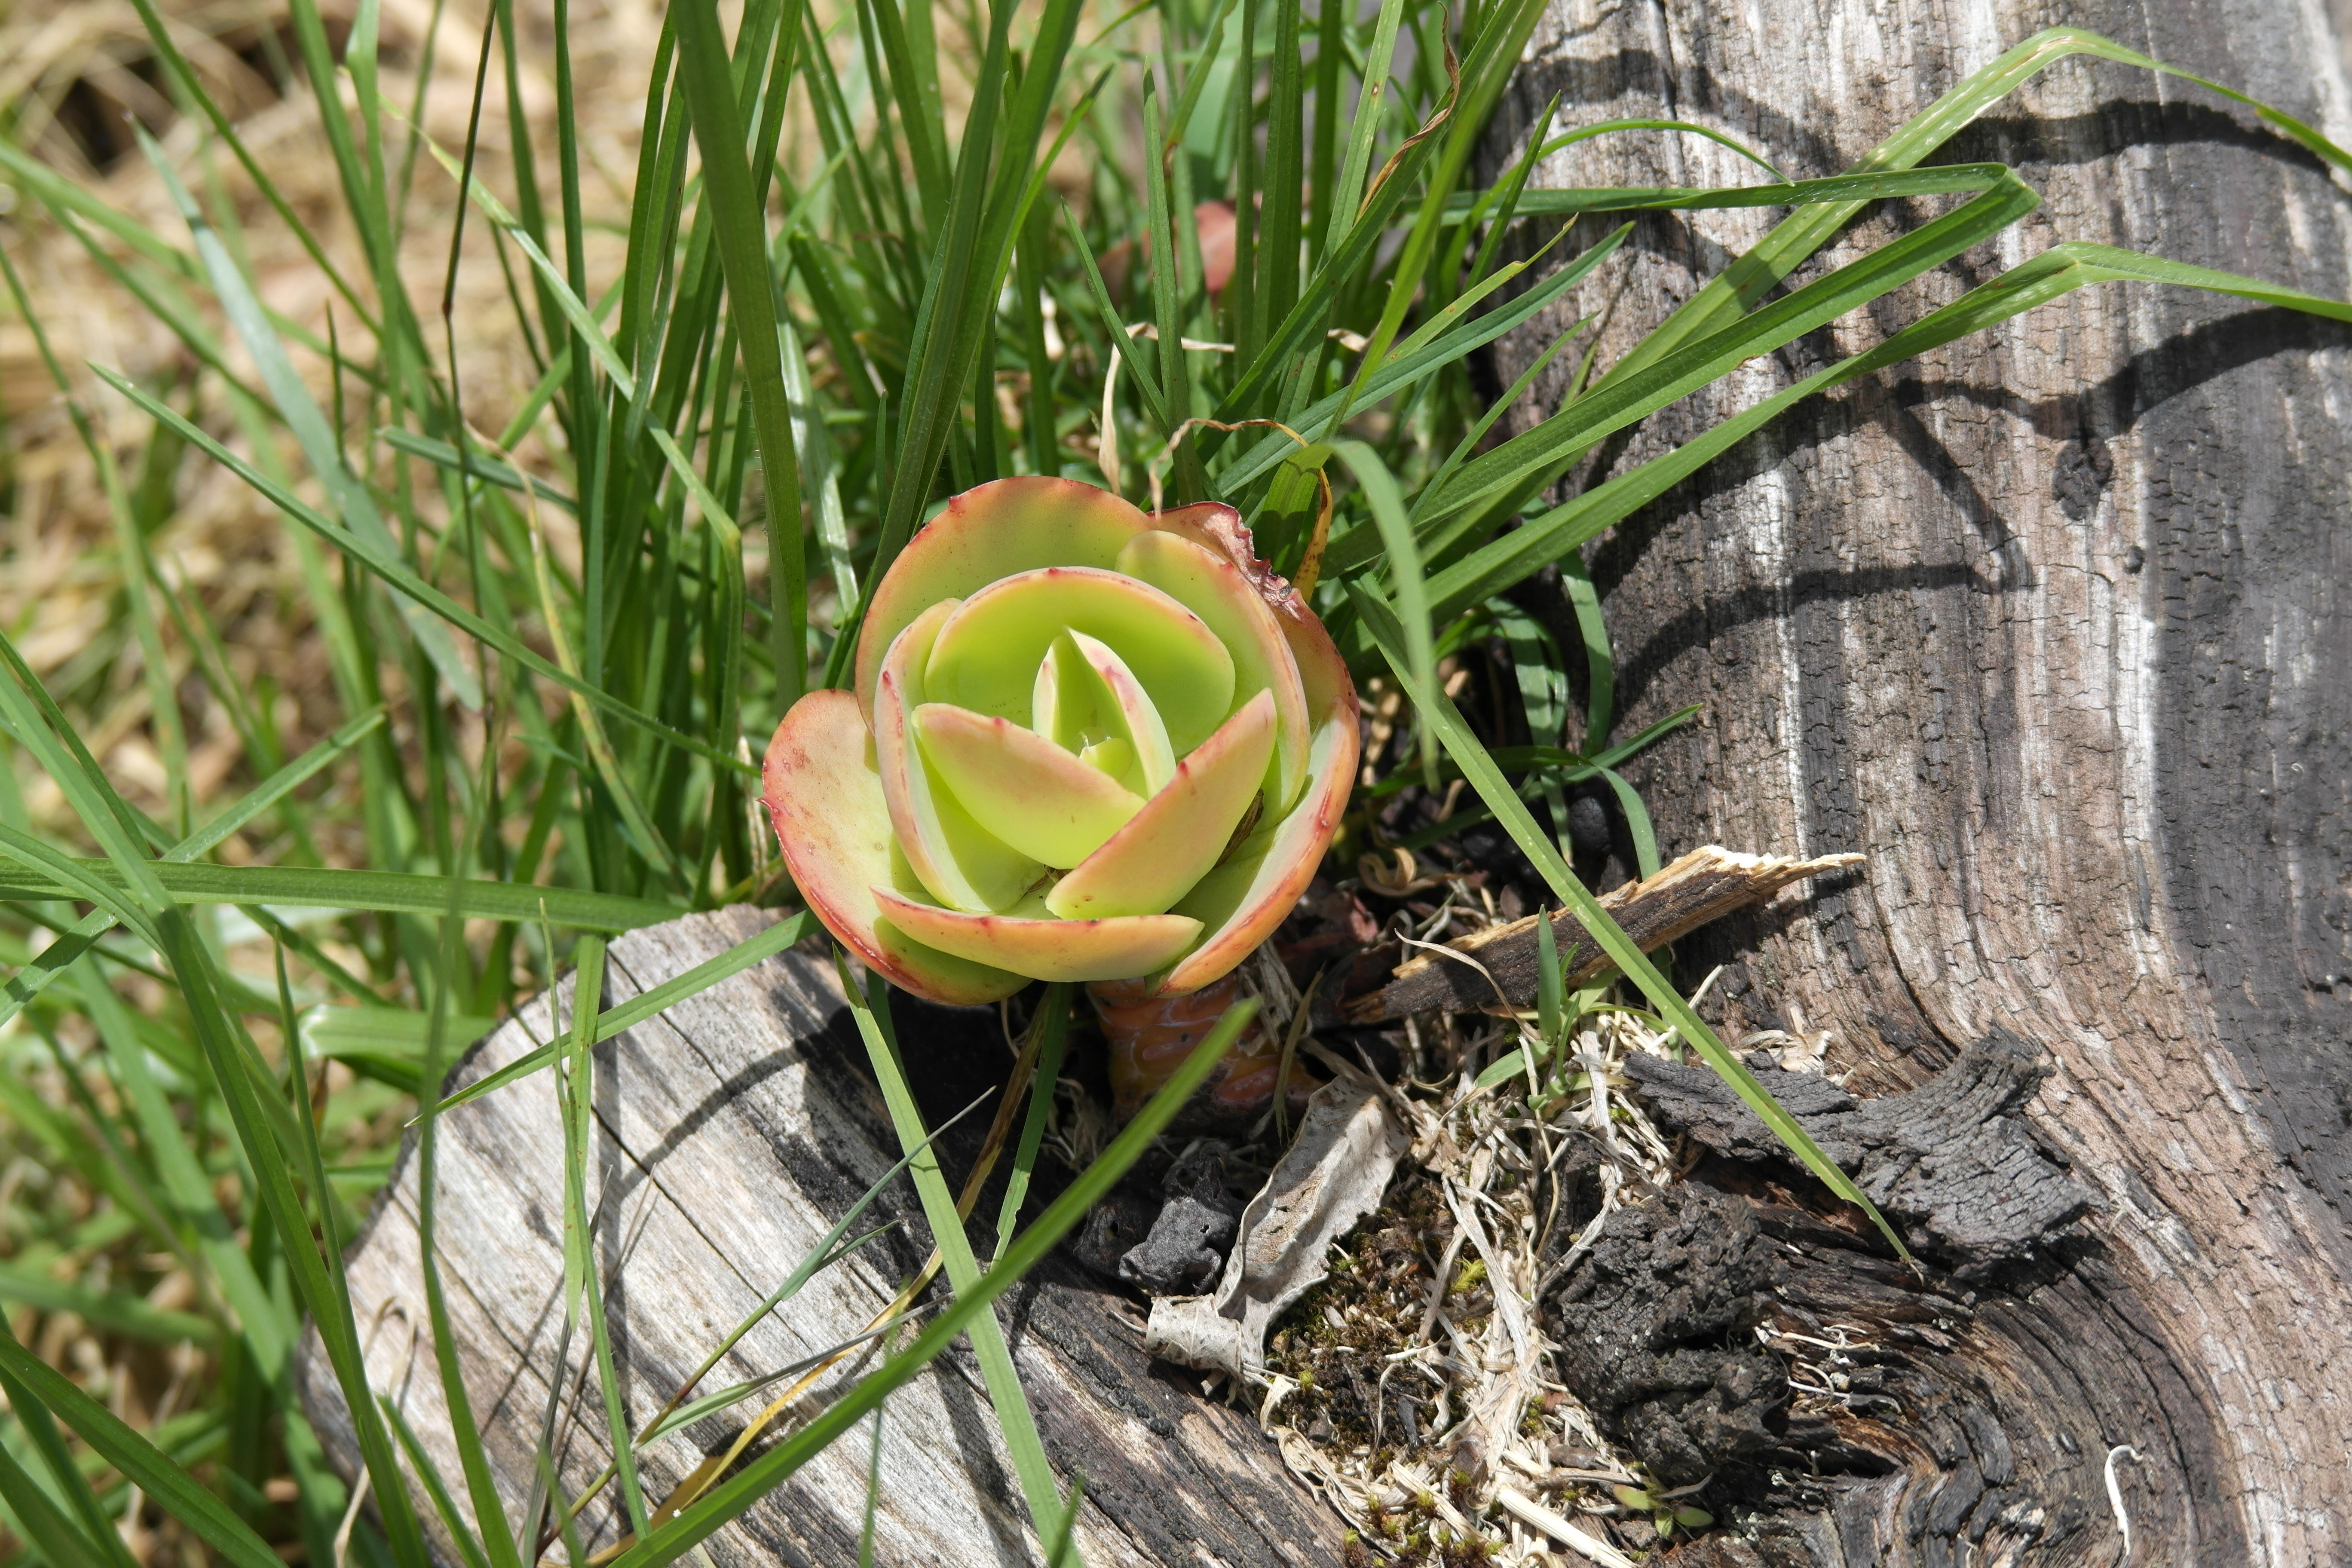
plant, succulent, grass, tree, nature, flora, leaf, flower, grass family, spring